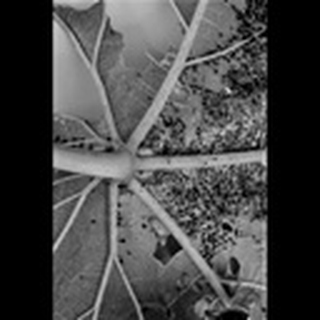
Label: cotton_aphids